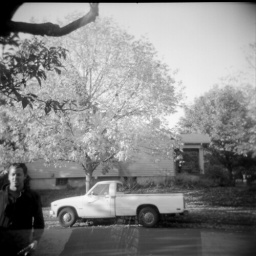
this truck is yellow in real life